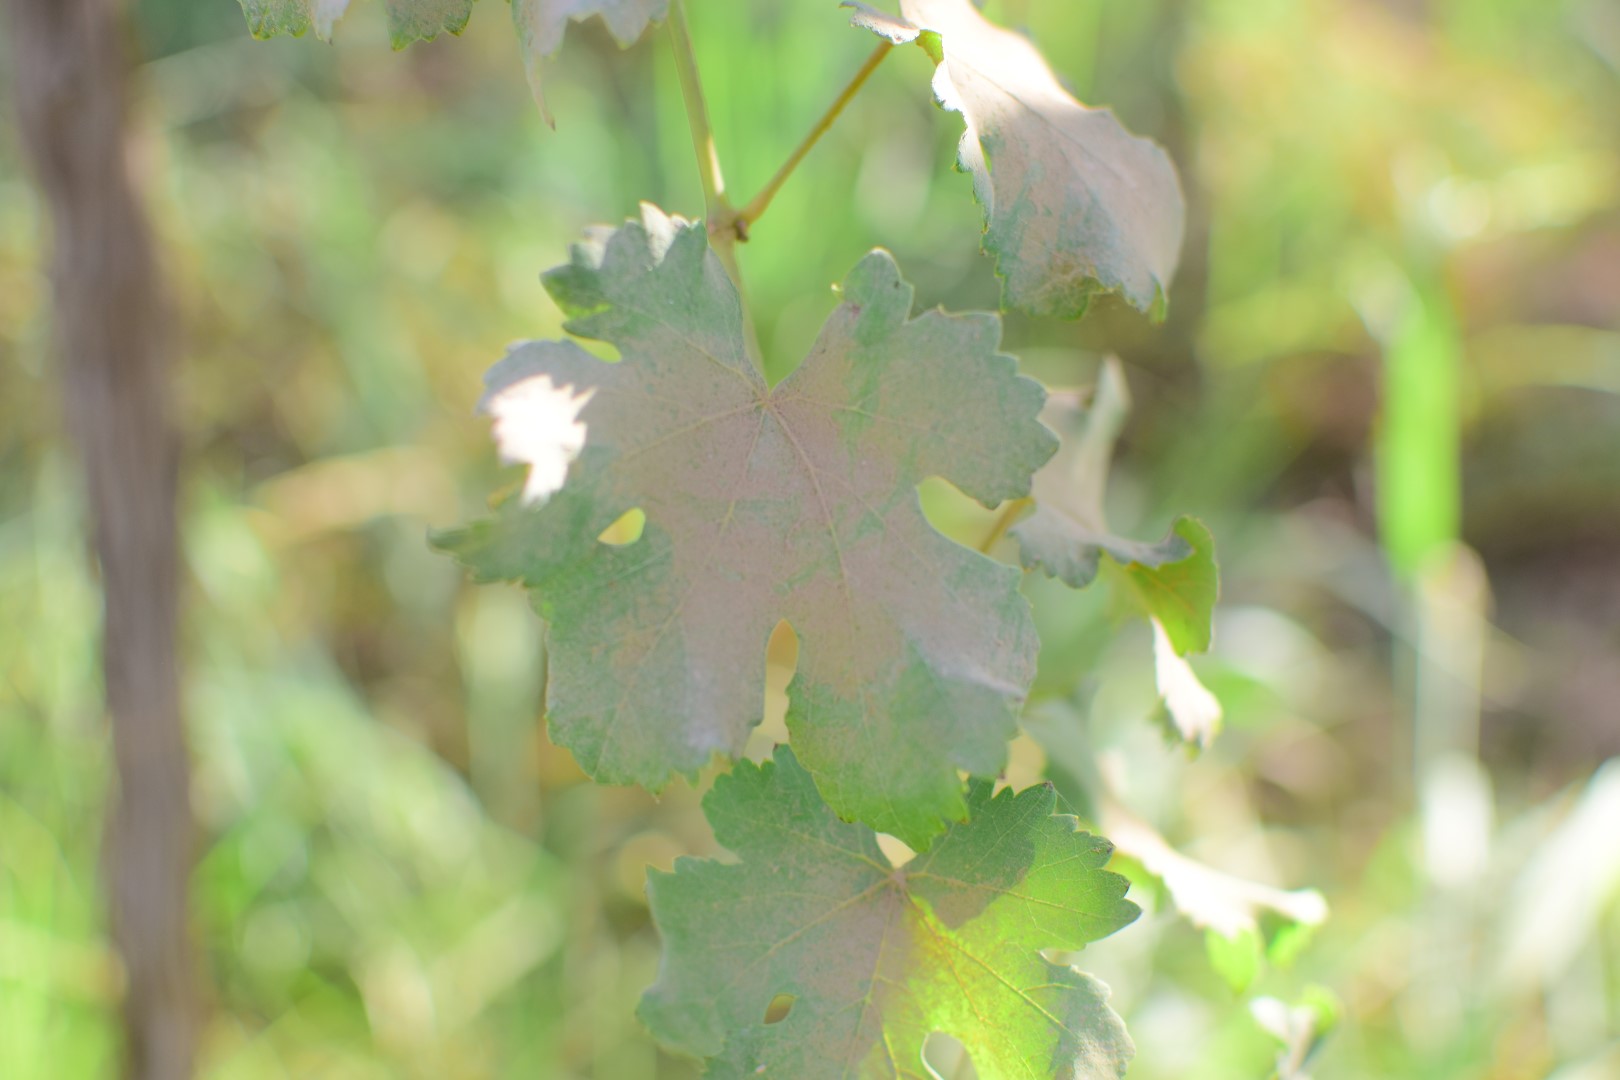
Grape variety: Deas Al-Annz